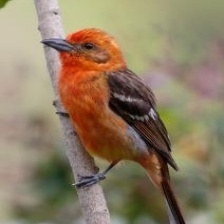
Species: FLAME TANAGER
Scientific name: PIRANGA BIDENTATA